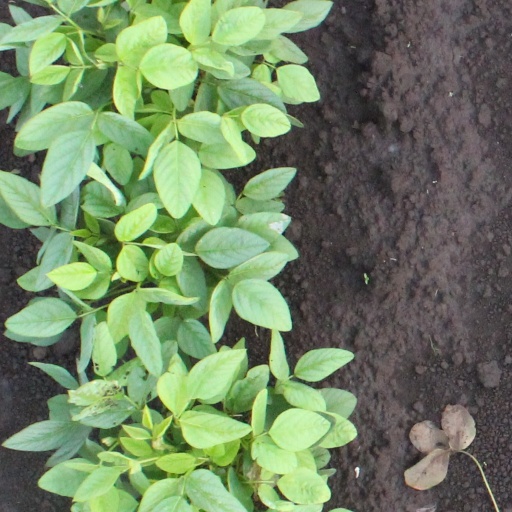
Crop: soybean